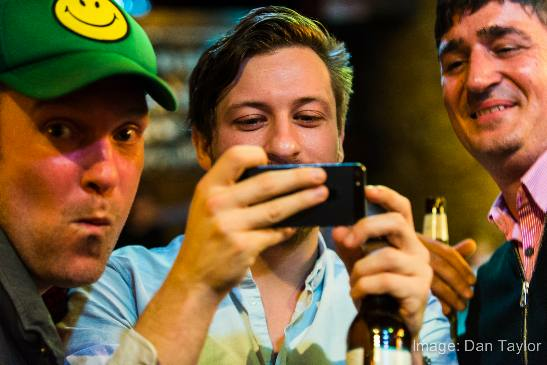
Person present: Yes